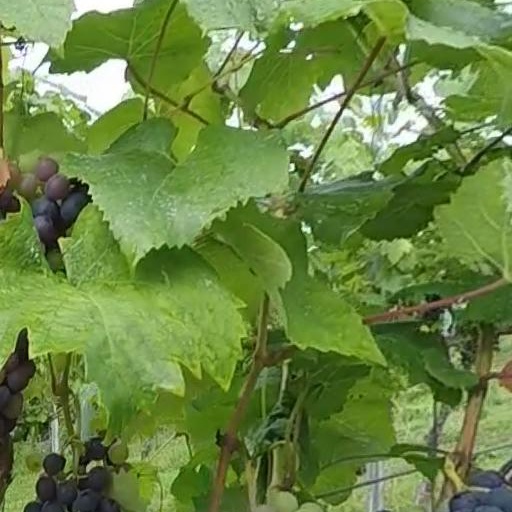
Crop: grape